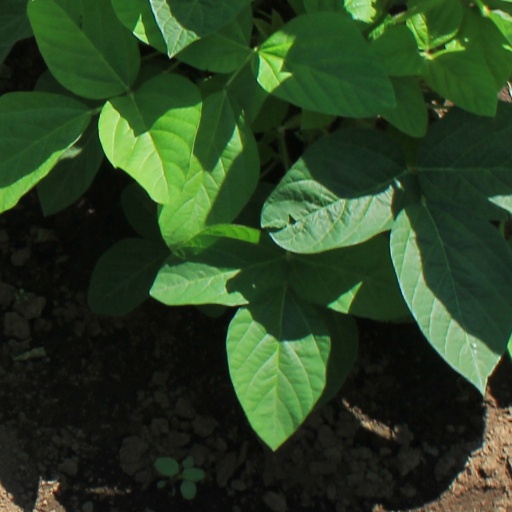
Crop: soybean